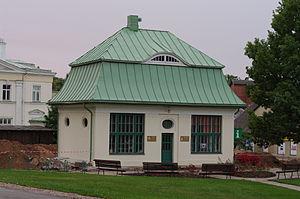
Johann Ernst Glück est un pasteur luthérien qui réalisa la première traduction de la Bible en langue lettone.
Alūksne est une ville de la région de Vidzeme en Lettonie. Elle est située près de la frontière avec la Russie et avec l'Estonie.